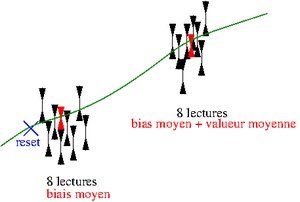
Échantillonnage de Fowler: reset, N lectures, intégration, N lectures.
L´échantillonnage de Fowler est une méthode de lecture des détecteurs infrarouges destinée à diminuer le bruit au détriment de la rapidité. Elle consiste à opérer plusieurs lectures non destructives au début et en fin d'intégration. Elle fut proposée dans un contexte astrophysique par Albert Fowler et Ian Gatley au début des années 1990.